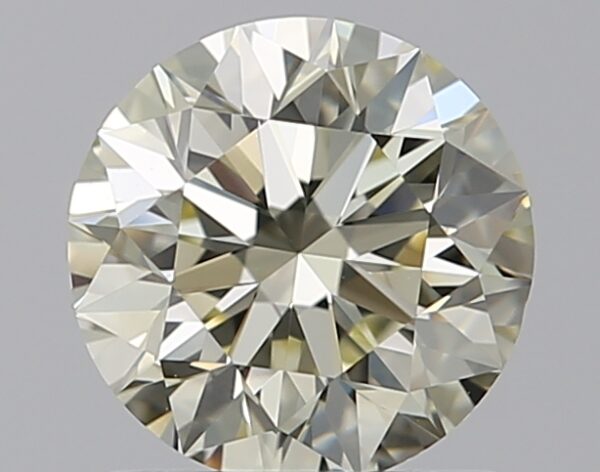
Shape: round
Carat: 1
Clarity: VS1
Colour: O-P
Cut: EX
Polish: EX
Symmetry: EX
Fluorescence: F
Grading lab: GIA
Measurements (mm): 6.31 x 6.36 x 4.02